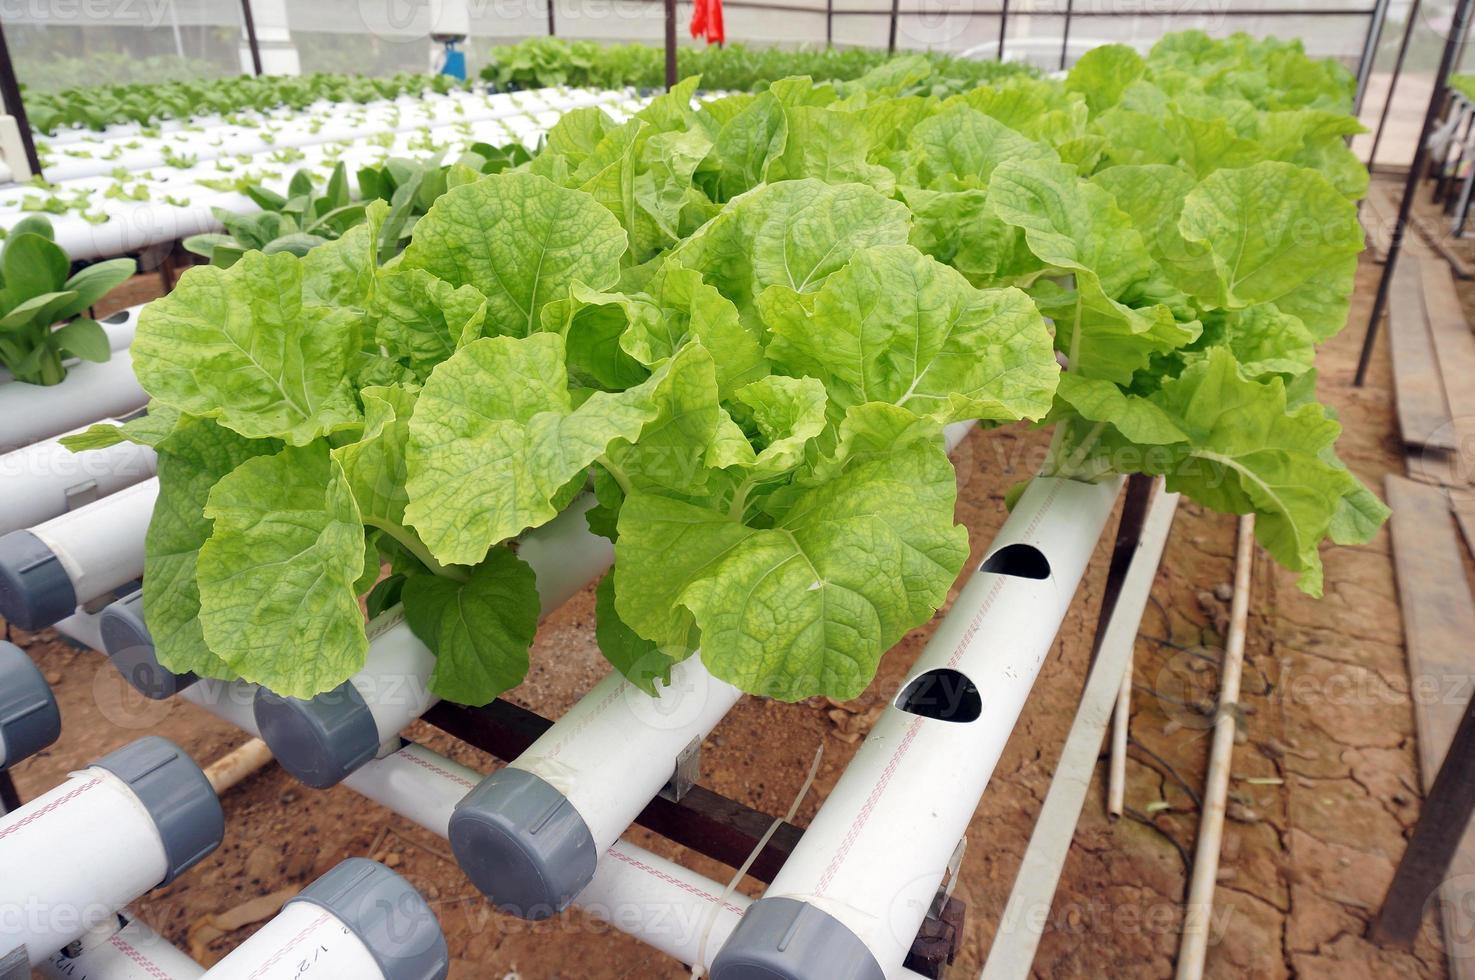
Mboga za majani aina ya chainizi, zimepandwa kwenye mabomba yanayotumika kwenye kilimo cha kisasa kisichotumia udongo, tayari zimemea na kustawi, zikikaribia kukomaa, kuvunjwa na baadaye kutumika kwa matumizi ya nyumbani.